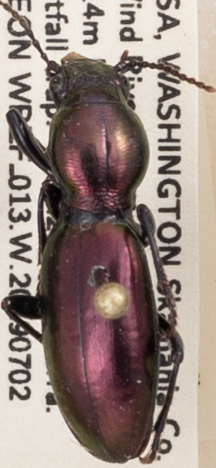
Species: Zacotus matthewsii
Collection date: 2019-07-02
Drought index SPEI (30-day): -0.944
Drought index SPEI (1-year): -1.93
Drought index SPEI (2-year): -2.09